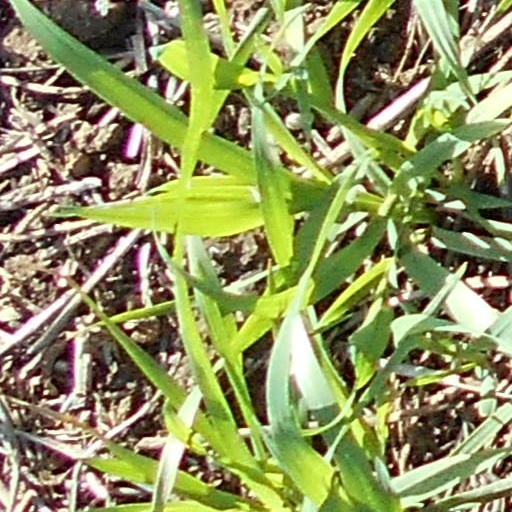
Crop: wheat